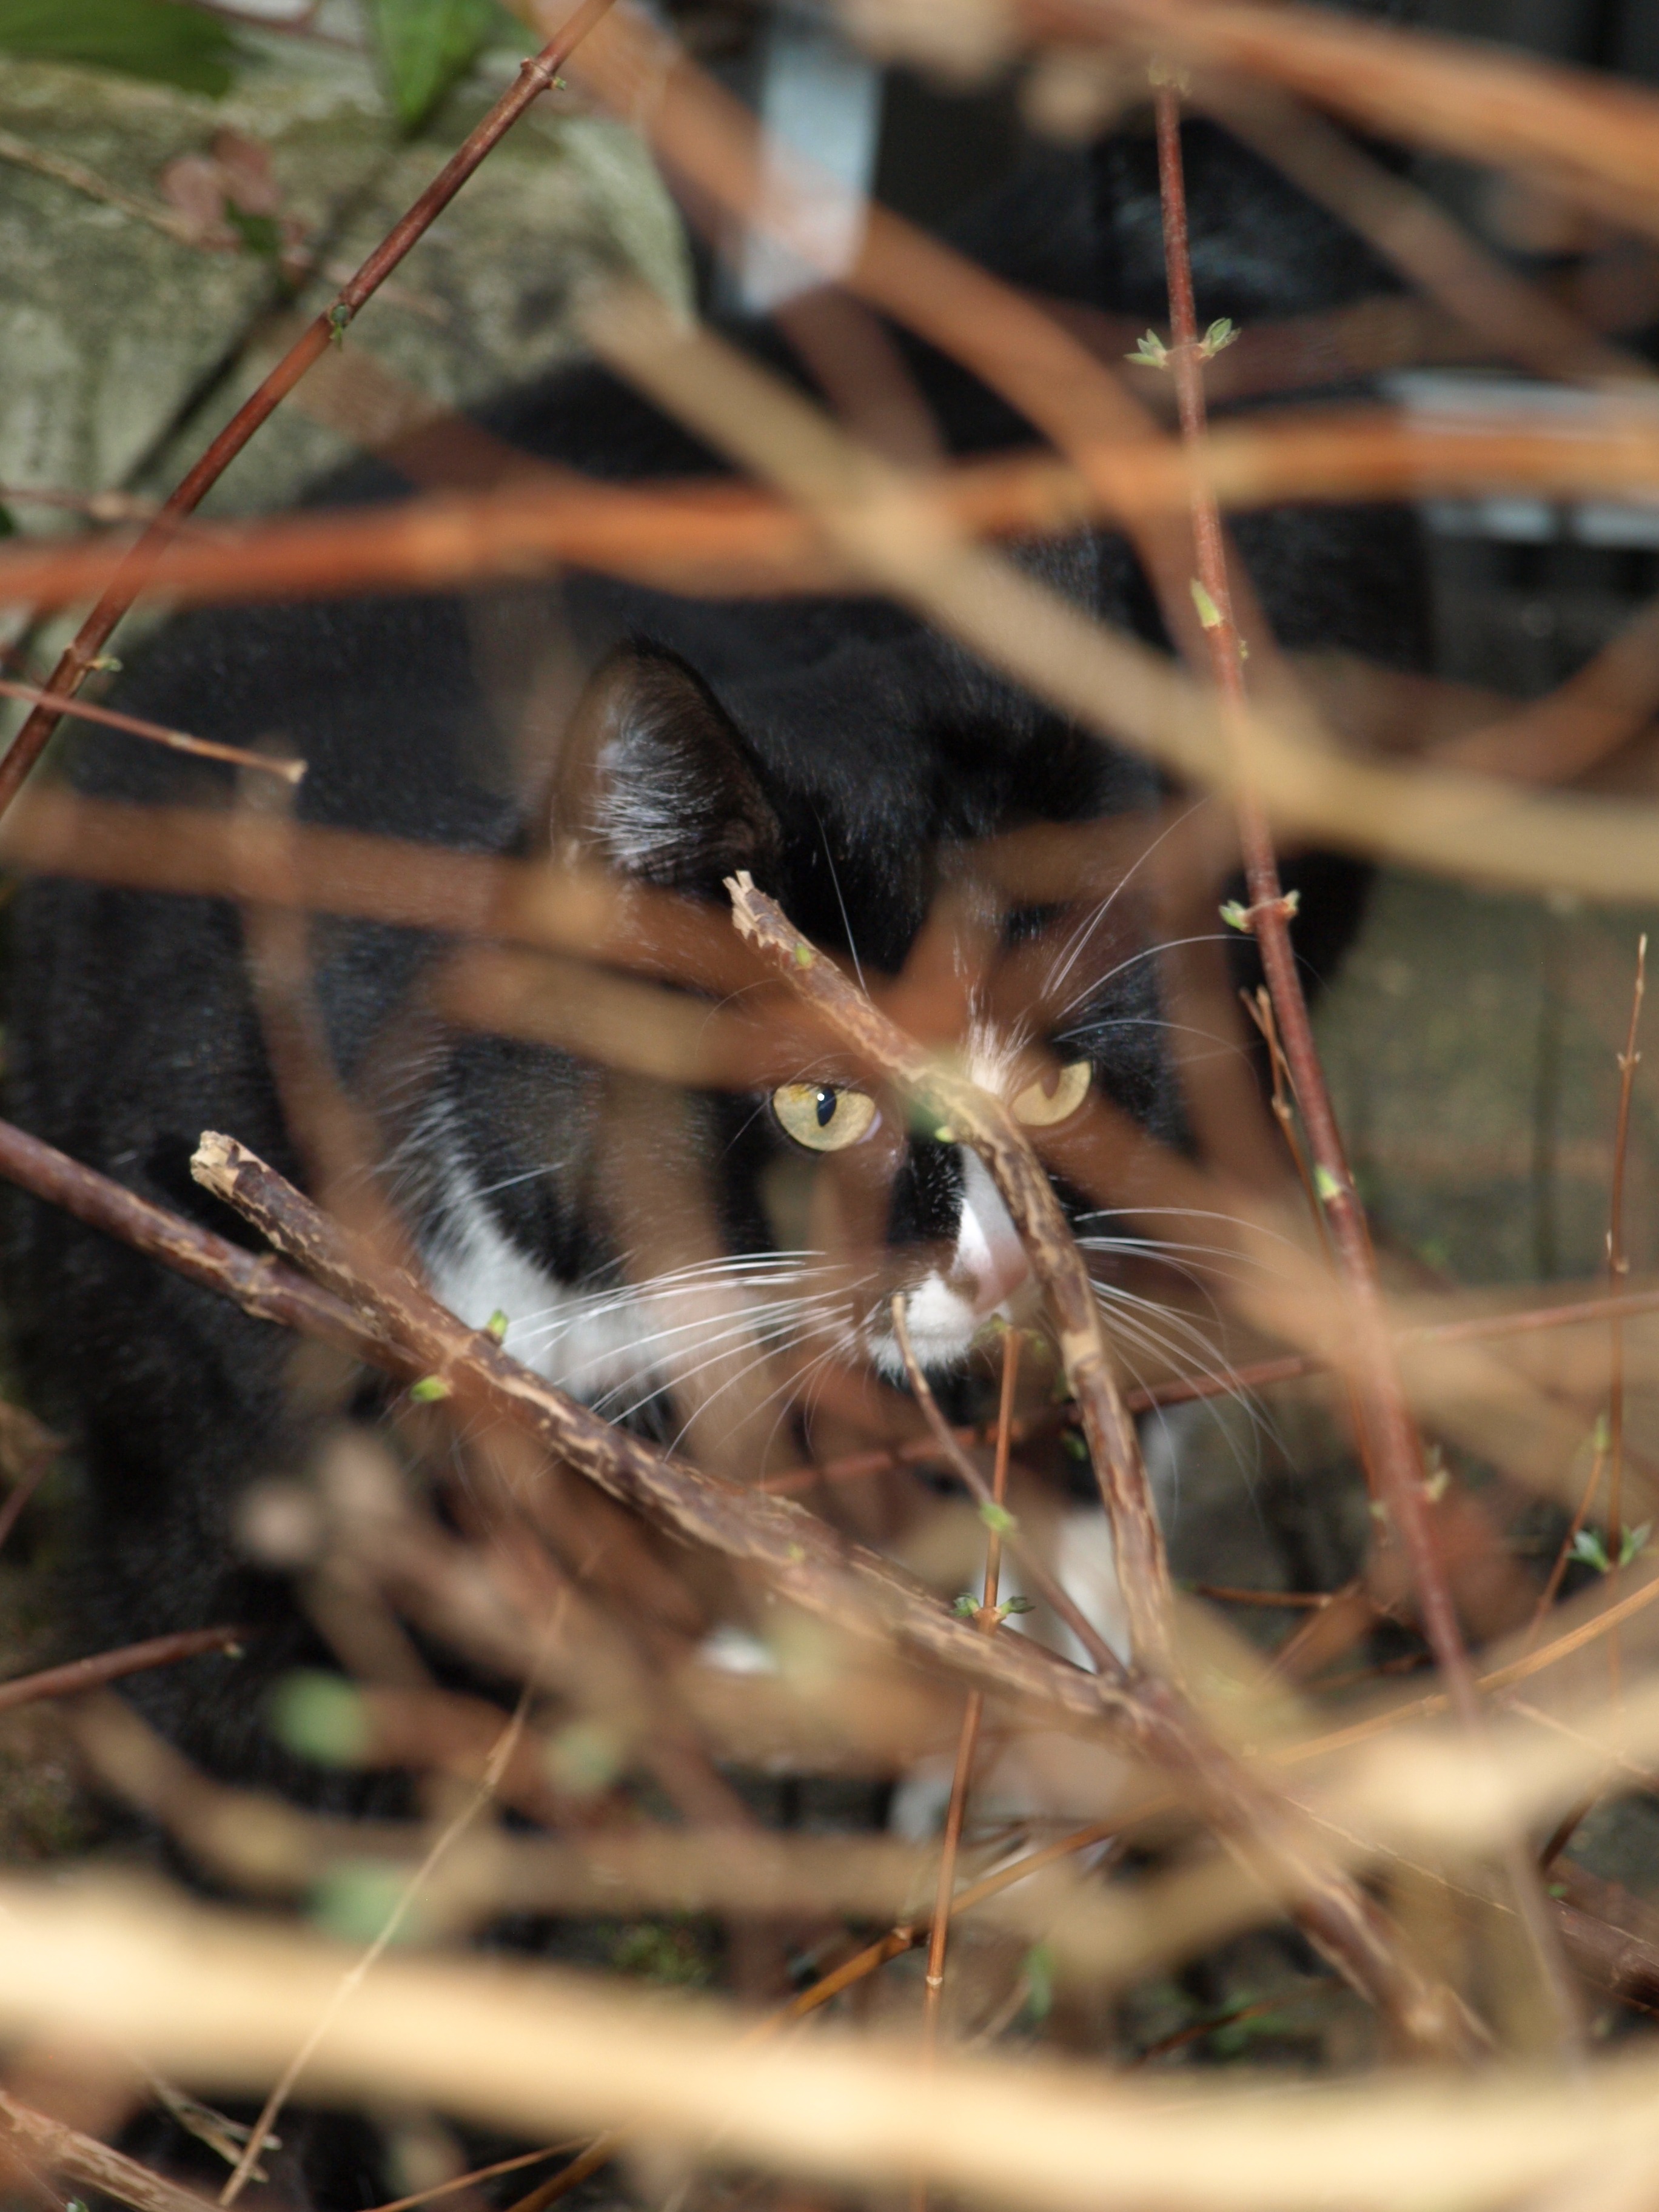
nature, branch, leaf, flower, wildlife, cat, autumn, flora, fauna, invertebrate, close up, hunting, macro photography, hiding place